Rupantharana

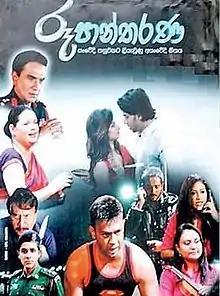

Rupantharana is a 2014 Sri Lankan Sinhala action thriller film directed by Nalaka Withange and produced by Arosha Fernando. It stars newcomers Amila Karunanayake and Shaila Nathaniel in lead roles along with stars like Ranjan Ramanayake, Ravindra Randeniya and Tissa Wijesurendra. It is the 1201st Sri Lankan film in the Sinhala cinema.